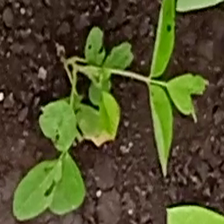
Weed species: Asian_Pigeonwings_(Clitoria Ternatea)